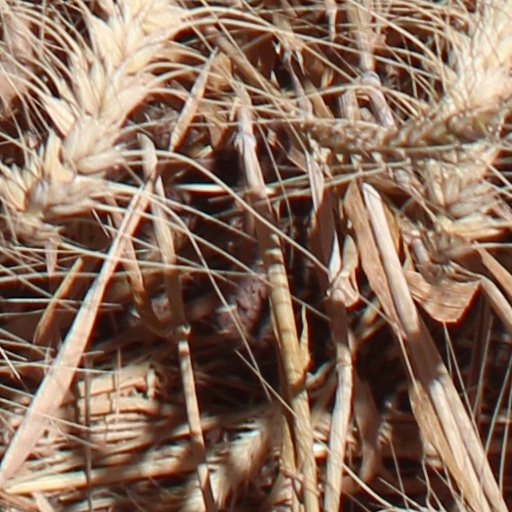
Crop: wheat